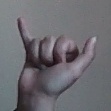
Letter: ya